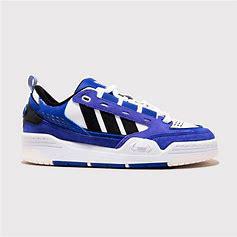
Brand: Adidas
Model: ADI2000